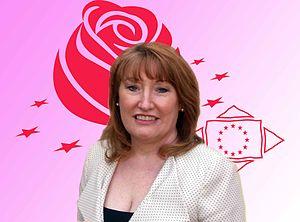
Glenis Willmott, née le 4 mars 1951 à Horden dans le comté de Durham, est une femme politique britannique membre du Parti travailliste. Elle est députée européenne de 2006 à 2017.
Cet article présente la liste des 73 députés européens du Royaume-Uni élus lors des élections européennes de 2014 au Royaume-Uni.